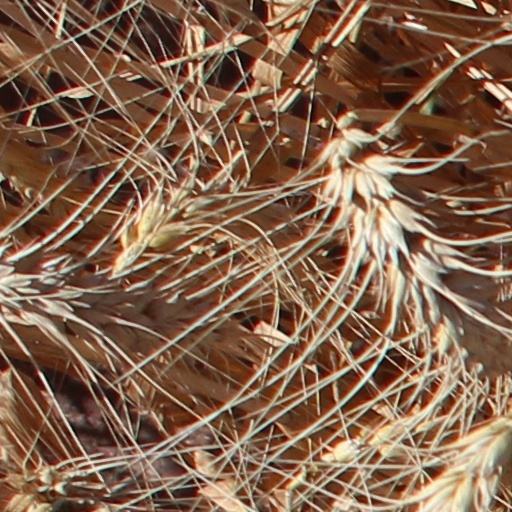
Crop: wheat